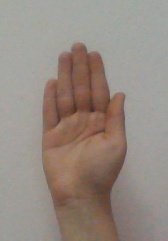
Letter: seen